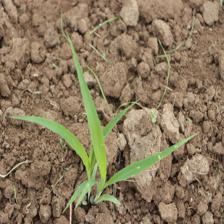
Label: Sorghum